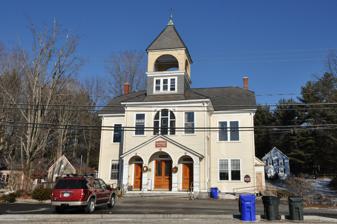
Building: Grasmere Schoolhouse No. 9 and Town Hall
Country: United States of America
Year built: 1889
United States historic place Grasmere Schoolhouse #9 and Town Hall U.S. National Register of Historic Places NH State Register of Historic Places Grasmere Town Hall in 2013 Show map of New Hampshire Show map of the United States Location 87 Center St., Goffstown, New Hampshire Coordinates 43°1′18″N 71°32′46″W / 43.02167°N 71.54611°W / 43.02167; -71.54611 Area 0.1 acres (0.040 ha) Architect W.W. Ireland Architectural style Queen Anne NRHP reference No. 90001350 Significant dates Added to NRHP September 05, 1990 Designated NHSRHP August 07, 2023 The Grasmere Schoolhouse No. 9 and Town Hall , also known as the Grasmere Grange Hall , is a historic municipal building located at 87 Center Street in the village of Grasmere in Goffstown, New Hampshire . Built in 1889 as a town hall and school, it has served a variety of civic and community functions since its construction, and is a good example of civic Queen Anne architecture . It was listed on the National Register of Historic Places in 1990. Description The Grasmere Schoolhouse No. 9 and Town Hall is located on the north side of Center Street, a short way east of Grasmere's main intersection with Henry Bridge Road. It is a 2½-story wood-frame structure, with a clipped gable roof and clapboarded exterior. A two-story pavilion projects from the center of the street-facing long side, with a hip roof topped by a square tower. The tower has an open belvedere with round-arch openings, and is capped by a pyramidal roof. The main entrance is in the base of the pavilion, recessed in three round-arch openings under a single-story gable. History Designed by W.W. Ireland in the Queen Anne style of architecture, it was built as a dual-function public building in 1889 on the site of a 1700s religious and governmental building. Over the years it has also been used by many local groups, including the now defunct Junior Grange No. 150 , which was organized in 1890. Although no longer used today for its two original uses, it is still used for some public purposes such as the Goffstown Municipal Court and other local governmental agencies. Current private uses include the Merri-Loo Community Preschool, which leases part of the ground floor, and the Jaycees . See also National Register of Historic Places listings in Hillsborough County, New Hampshire References